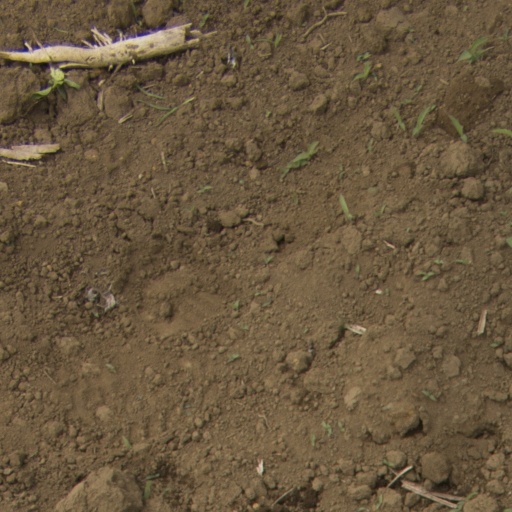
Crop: Jerusalem artichoke